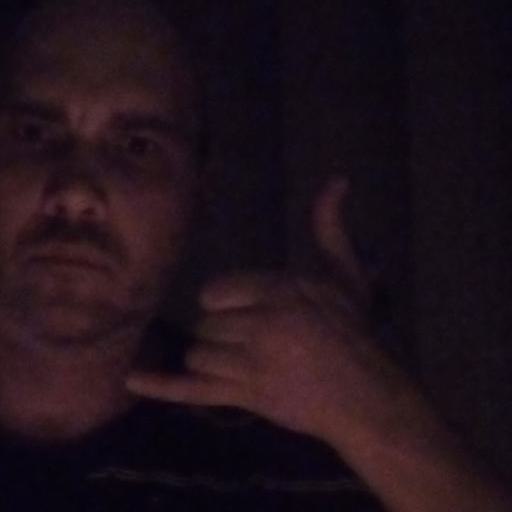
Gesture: call